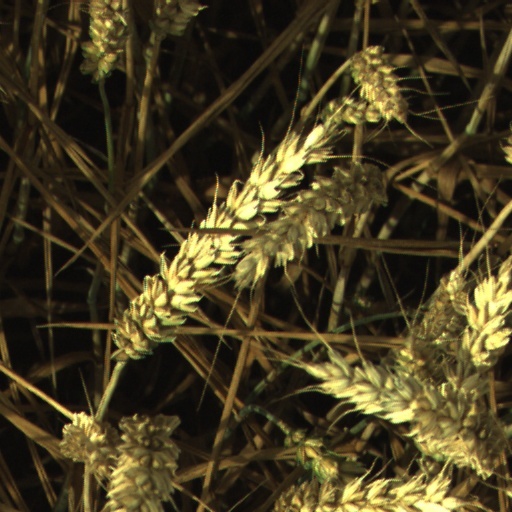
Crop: wheat